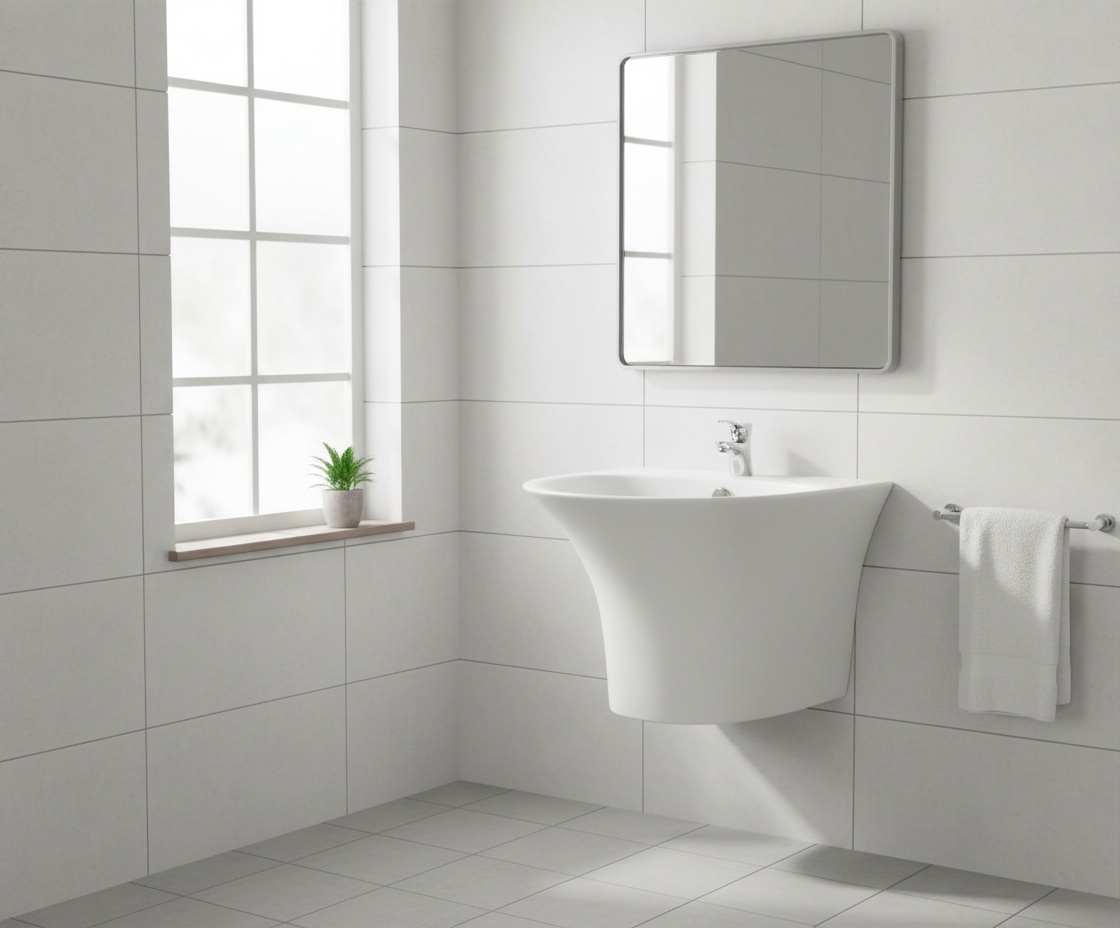
Hand Wash Basin White Ceramic Wall Hung Basin #405
·Compact vitreous china hand rinse basin ·Standard overflow ·Single tap hole on middle ·32mm waste outlet ·Bowl capacity 1.5L Size :490*485*380 Plumbing Excluded
Brand: Lennox Bathroom
Category: Hardware > Plumbing > Plumbing Fixtures > Sinks > Bathroom Sinks > Pedestal Sinks